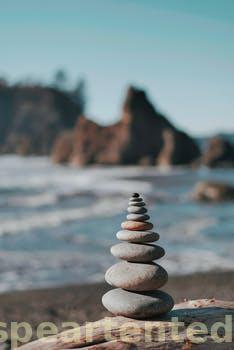
Label: Watermark